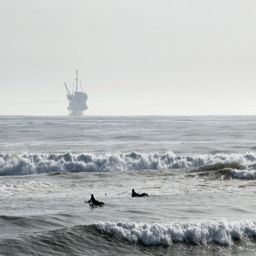
offshore oil rig on a misty horizon across a calm ocean with surfers in the foreground